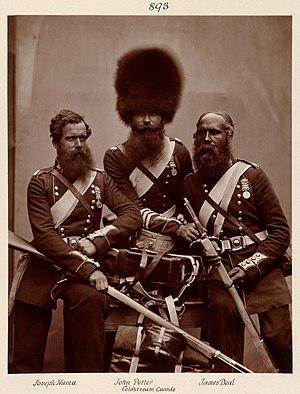
Les Coldstream Guards constituent un régiment d'infanterie de l'Armée britannique, faisant partie de la Household Division. Les régiments de cavalerie de la Garde sont constitués des Horse Guards.